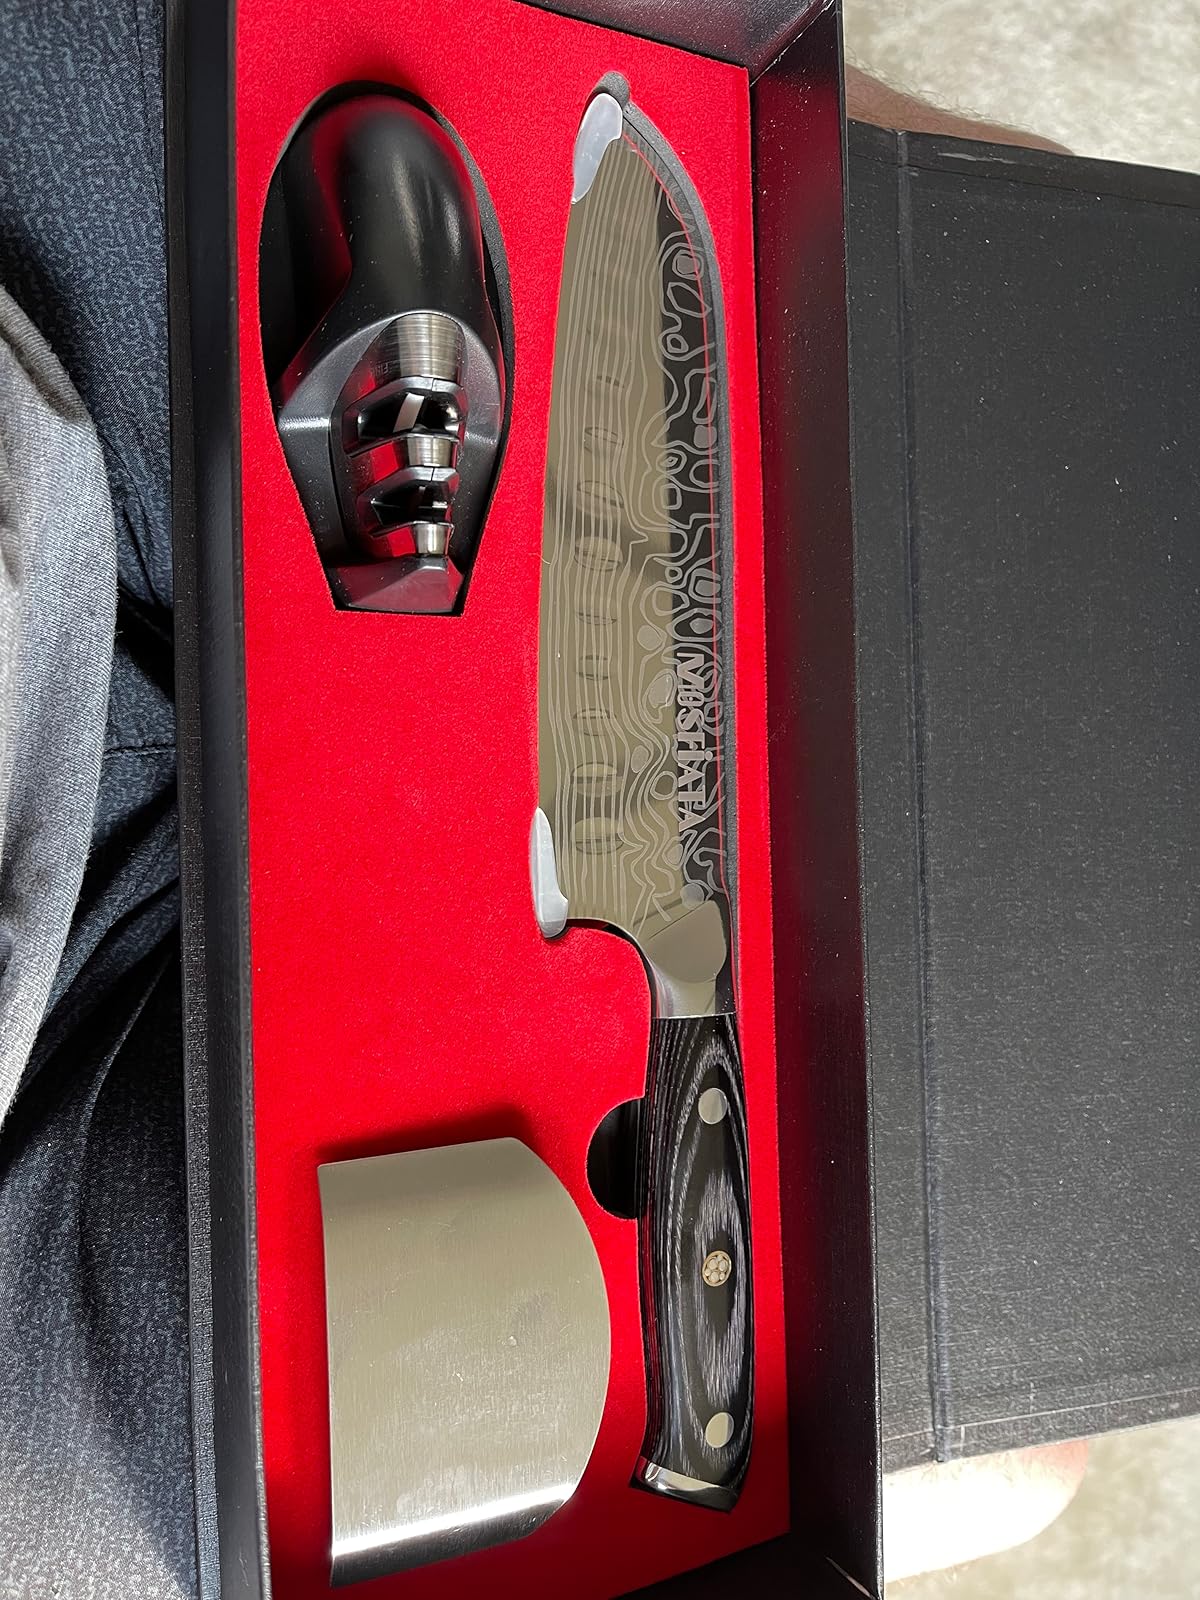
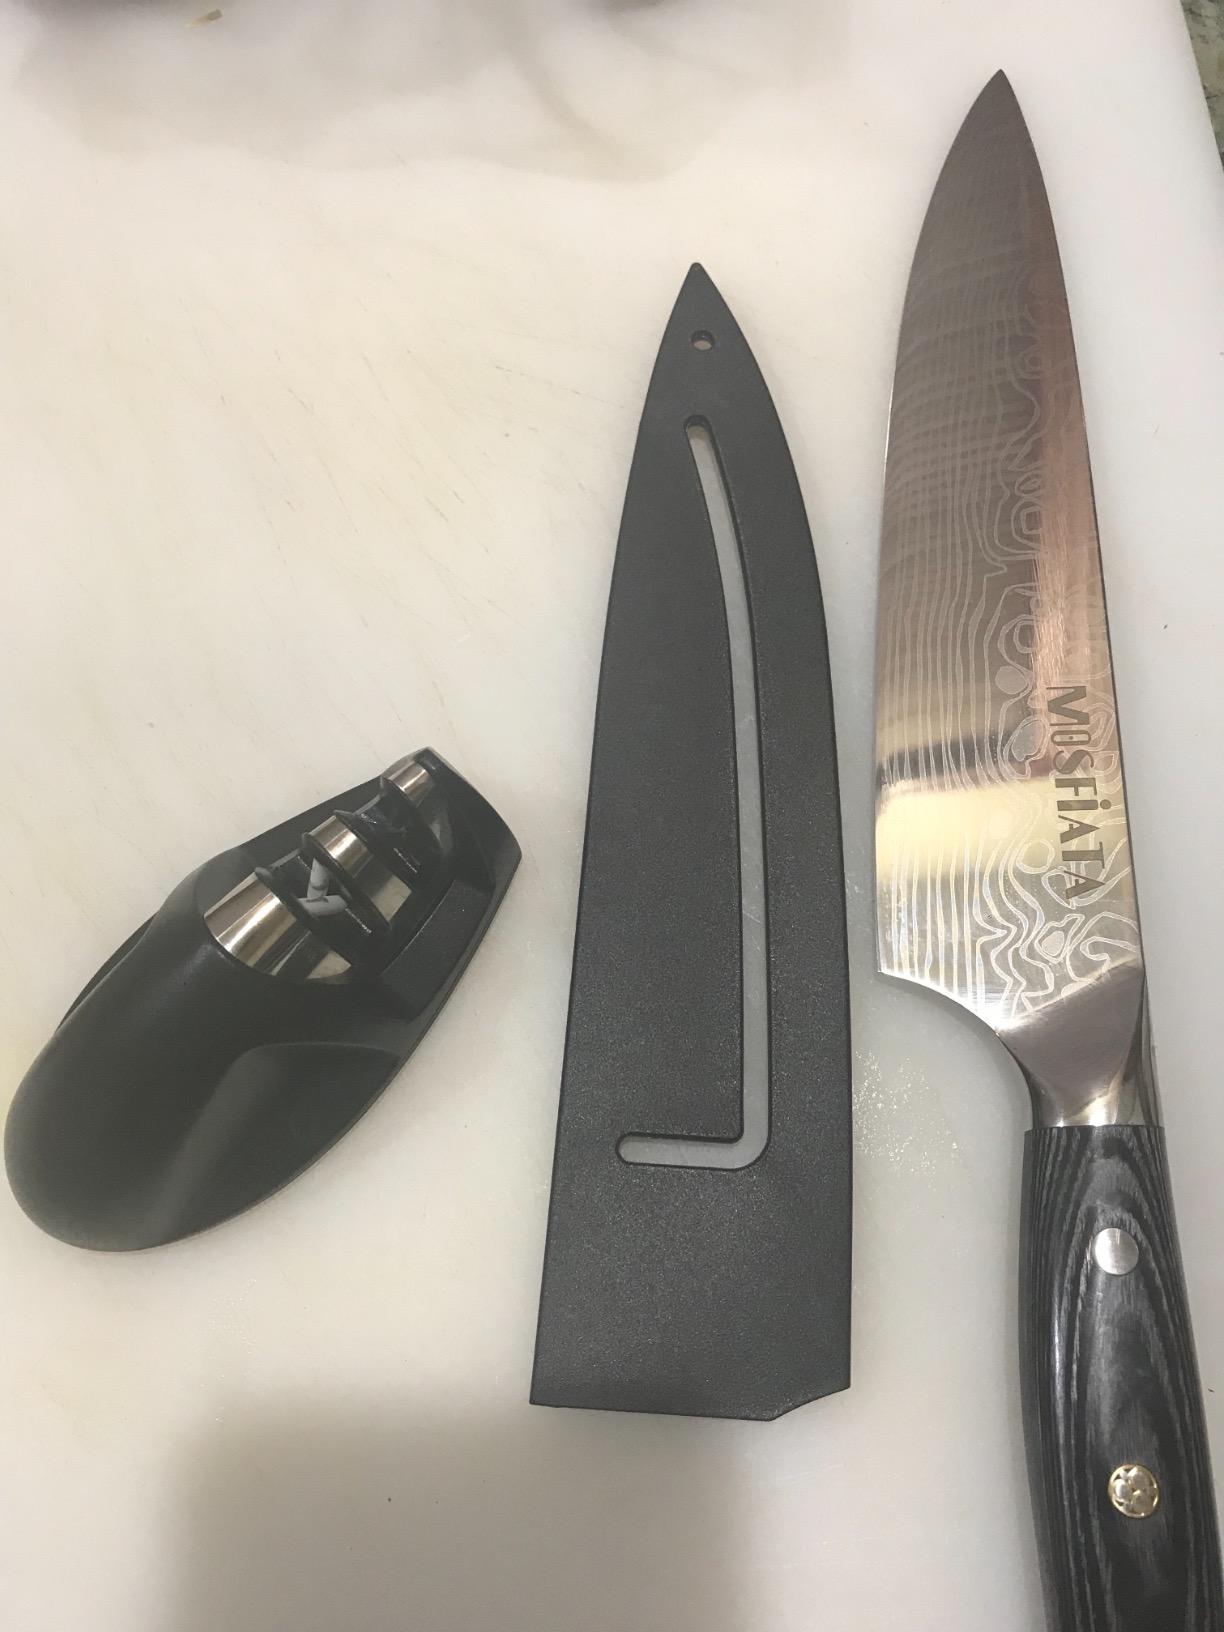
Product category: items_knife
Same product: no